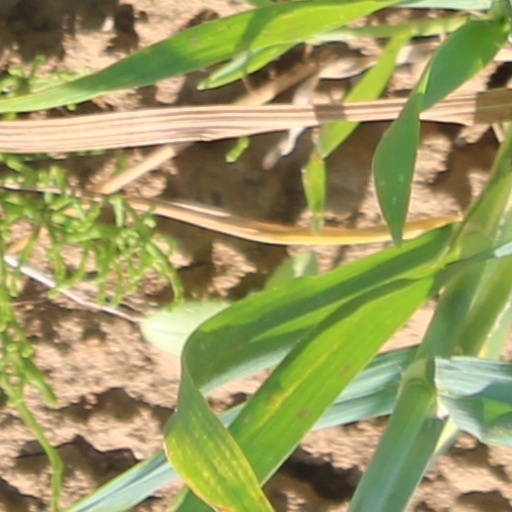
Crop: wheat